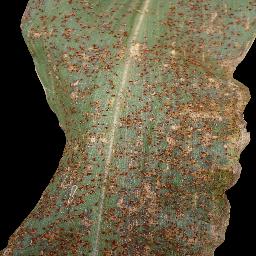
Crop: corn
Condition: (maize)_common_rust